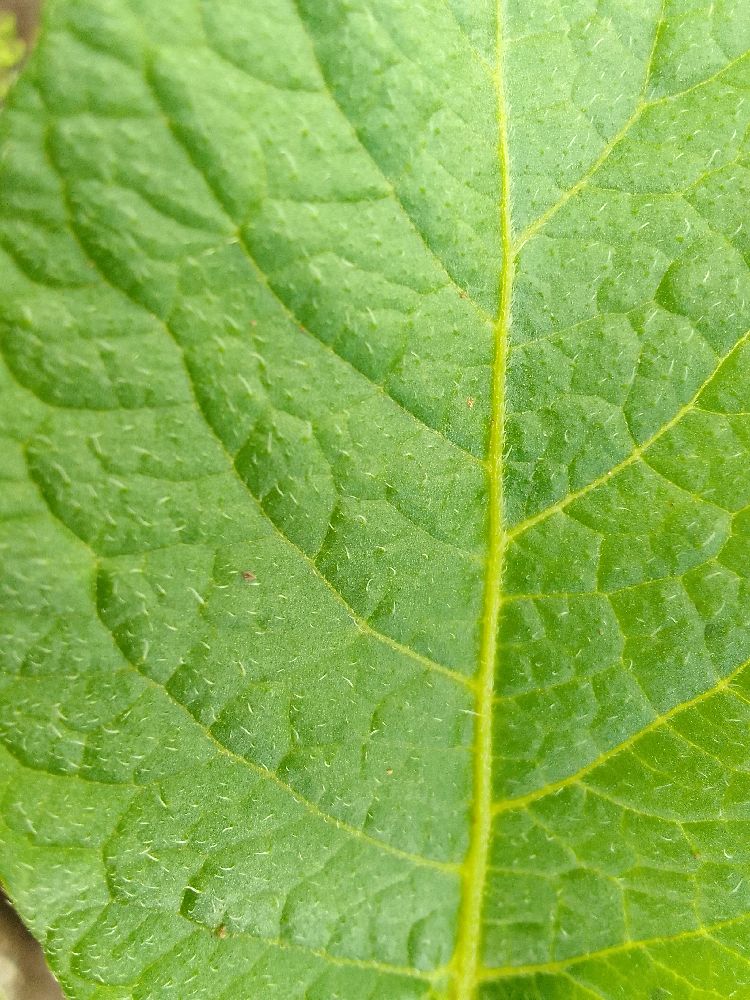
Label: Healthy